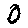
Label: 0